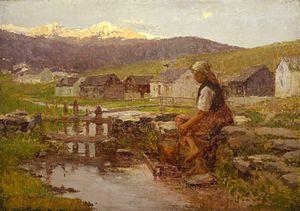
Leonardo Bazzaro, né en 1853 et mort en 1937, est un peintre italien principalement de paysages et de veduta intérieur.